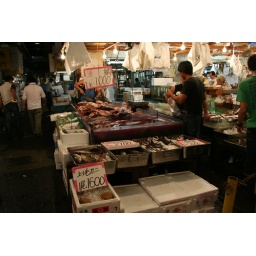
at the fish market early in the morning